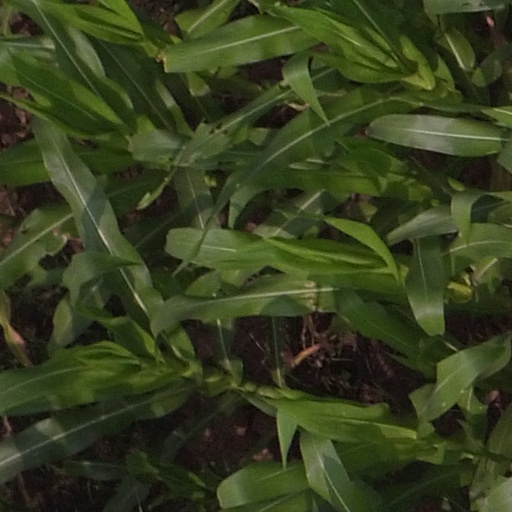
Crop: maize; corn